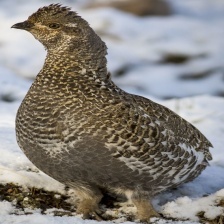
Species: BLUE GROUSE
Scientific name: DENDRAGAPUS OBSCURUS
ImageNet parent category: black_grouse